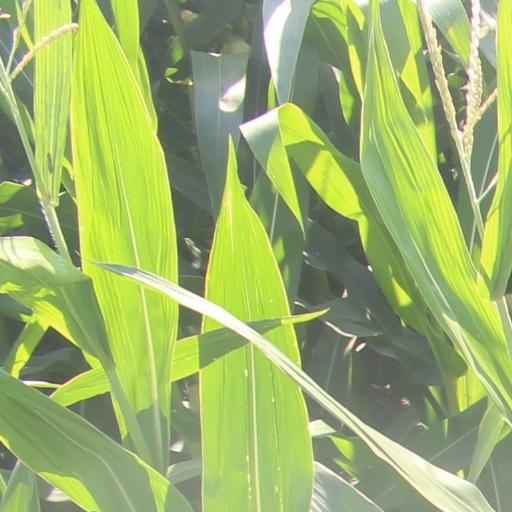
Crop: maize; corn